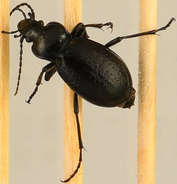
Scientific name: Carabus taedatus
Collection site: Niwot Ridge NEON (NIWO), plot NIWO_013